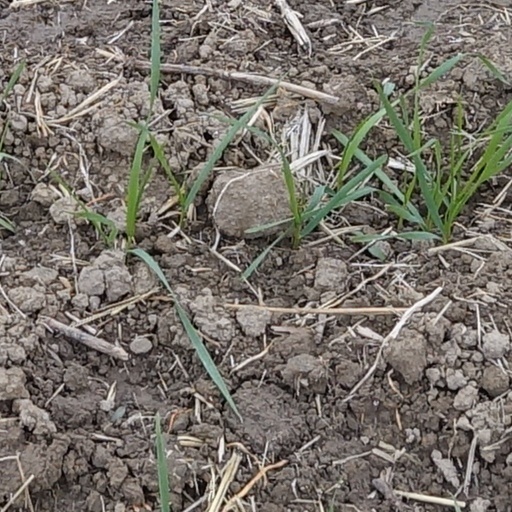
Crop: wheat